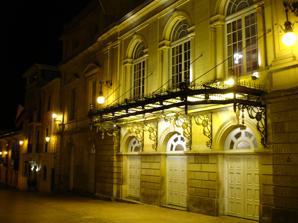
Building: Teatro de Cristóbal Colón
Country: Colombia
Year built: 1892
Christopher Columbus Theatre Teatro de Cristóbal Colón Facade of the theatre Address Cl. 10 # 5-32, La Candelaria Bogotá Colombia Coordinates 4°35′48″N 74°04′28″W / 4.59667°N 74.07444°W / 4.59667; -74.07444 Type Theatre Capacity 785 spectators Construction Opened October 12, 1892 ; 132 years ago ( 1892-10-12 ) Architect Pietro Cantini [ es ; it ] The Teatro de Cristóbal Colón (The Christopher Columbus Theatre), also known as the "Teatro Colón", is located in Bogotá , Colombia and it is the nation's National Theatre. It was built in the Neoclassical style by the Italian architect Pietro Cantini in 1885 and inaugurated on 27 October 1892. on the occasion of the fourth centenary of the discovery of America with a performance of Verdi 's Ernani . The auditorium was constructed in the tradition horseshoe-shape and modelled on the layout of the Palais Garnier in Paris, but only about half the size. The Colón Theatre was declared a National Monument on 11 August 1975, and underwent renovations for three years. Between 2009 and 2010, the theatre was closed for extensive renovations. History The Teatro Colón was built within an area of 2.400 square metres. Its Neoclassical style and its facade was designed following the Tuscan Doric order in carved stone, with three parts separated from each other by cornices also made of stone. It was built by the Italian architect Pietro Cantini, who was also working in the construction of the Capitolio Nacional (National Capitol) at the time. The construction started on 5 October 1885 in the same place where the old Ramírez Coliseum and Maldonado Theatre used to be located. The Swiss architect Luigi Ramelli was in charge of the ornaments and the decoration of this construction. The theatre was named in honour of Christopher Columbus, and was inaugurated on 12 October 1892 to commemorate the Discovery of America . The Teatro Colón was declared a National Monument by decree 1584 of 11 August 1975. In 2007, the theatre ranked seventh in a nationwide poll to choose the 7 wonders of Colombia conducted by the El Tiempo newspaper. On 24 November 2016, the modified peace agreement between the Colombian government , led by Juan Manuel Santos , and the FARC , commanded by Rodrigo Londoño , alias Timochenko, was signed at the Teatro Colón, this way ending more than 50 years of conflict and war between the two parties. Main Hall Frescoes of six muses on the ceiling of the main hall The main hall of the Teatro de Cristóbal Colón was inaugurated on 12 October 1892. Great artists have performed there and many international and national performances of a high artistic level have taken place too. It has a capacity of 785 seats which is distributed as follows: Front rows (1 to 9): 140 seats Rear rows (10 to 19): 197 seats Centre boxes on 1st floor: 60 seats Lateral boxes on 1st floor: 60 seats Centre boxes on 2nd floor: 48 seats Centre boxes on 3rd floor: 46 seats Lateral boxes on 3rd floor: 38 seats Gallery: 148 seats Foyer The foyer is located on the second level of the theatre. In this room the architectural ornamentation of the pilasters , doors and windows stands out as well as the frescoes on the ceiling . Music concerts with small orchestras , chamber music groups and recitals are carried out in it. Capacity: 120 people Victor Mallarino Room Facade of the Teatro Colón after the restoration carried out between 2010 and 2011. This scenic space has a particular significance for the emergence of the modern theatre in Colombia. It was here where Bernardo Romero Lozano promoted the creation of the Escuela Nacional de Arte Dramático (National School of Dramatic Arts). Victor Mallarino was among the Spanish teachers that were invited then. He was a notable reciter and actor, and a prominent figure in the formation of this school, where the first actors educated in Colombia emerged, many of whom have contributed to the history of the national theatre. Curtain of Gatti The making of stage curtain was already considered in the contract signed by the government and Antonio Faccini. It was intended to cover the stage during the biggest inaugural functions or during special acts before the commencement of the program, therefore, it was thought it had to be a great work of art. Florentine artist Annibale Gatti was entrusted with the making of the curtain. It was precisely in Florence where he decided to make his work that was 8.75 metres high and 11.35 wide. The work was completed in 1890 and the curtain was officially hung up on 22 February 1891. As for the pictures on the curtain, the president Nuñez was inclined for them to portray opera characters. He ordered his commissioners Alejandro Posada, Roberto Suárez, Pietro Cantini and Antonio Faccini to do so. However, Gatti decided to portray the curiosity that people of the town could feel about the construction of the theatre and the lyrical performances at that time. Based on the information provided by the commissioners, he depicted three groups of farmers; men wearing " ruanas " (a type of poncho ) and hats, and women wearing white shirts and long skirts. The farmers seemed curious and shared the stage with other 36 characters from different operas such as Romeo and Juliet (Gounod), Otello ( Verdi ), El Barbero de Sevilla ( Rossini ), Don Giovanni ( Mozart ), Ruy Blas ( Marchetti ), among others. The first group of farmers was placed on the right, and consisted of five people that paid attention to the explanation of a woman regarding some plans (apparently the facade of the theatre). What is really curious about this image is that the woman making the explanation is a farmer, not a person from an elite class, but a character from the same social class. A second group is located in the centre of the work, and behind the musicians another group can be seen watching the different lyrical characters who are dressed with stunning clothing and jewellery. The idea of Gatti of including rural characters can be interpreted as the need to integrate two worlds, one that is more developed than the other. President Nuñez showed his disagreement when he saw the draft and sent a letter to the commissioners asking for the figures of farmers to be replaced for more decorative ones. Finally Gatti painted the curtain with the required guidelines, the farmers that had been painted on the right side were replaced by a dance group, the centre and the left ones were also removed and replaced by muses of poetry and music, and an orchestra with ancient instruments was placed in the background. References Notes